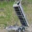
Label: truck